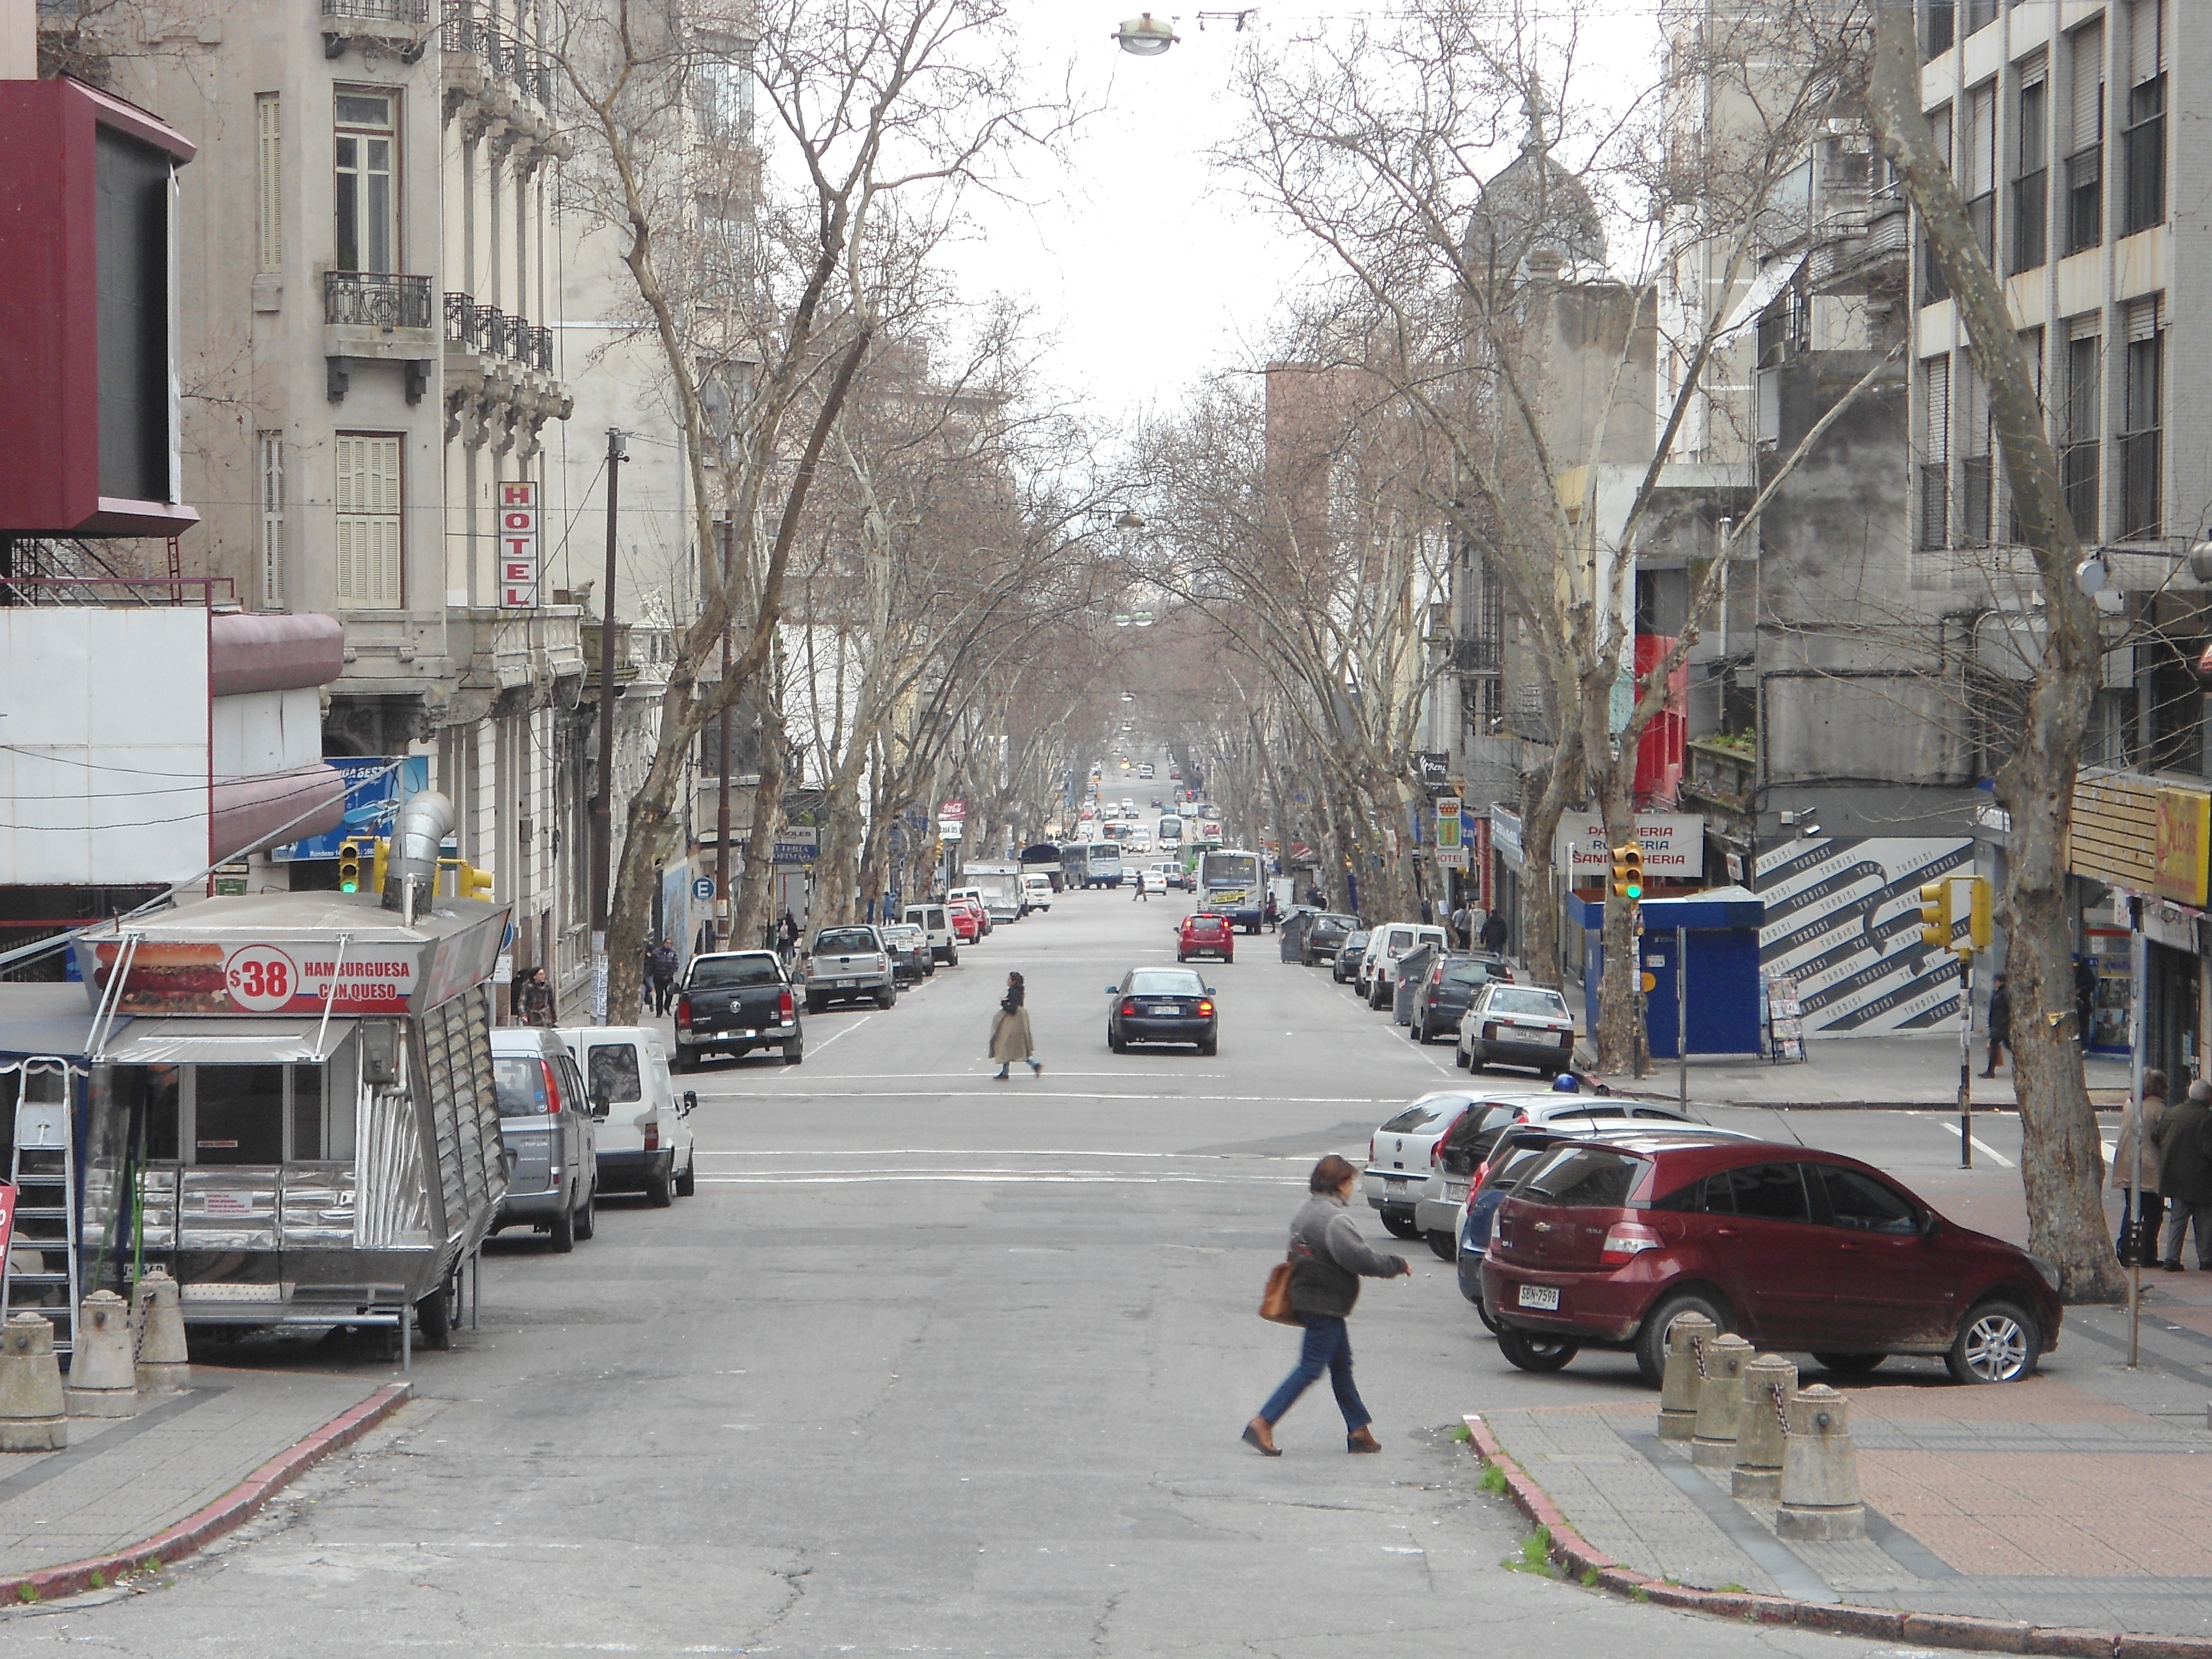
pedestrian, snow, winter, road, street, sidewalk, town, city, downtown, tram, transport, vehicle, weather, lane, public transport, infrastructure, town square, neighbourhood, residential area, human settlement